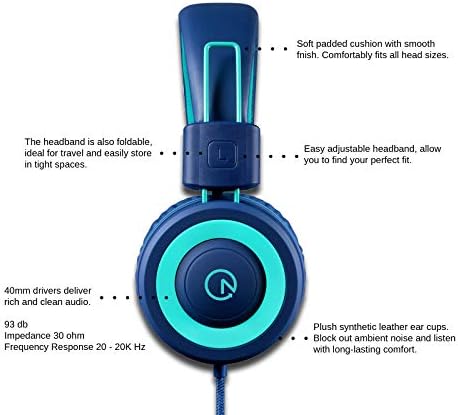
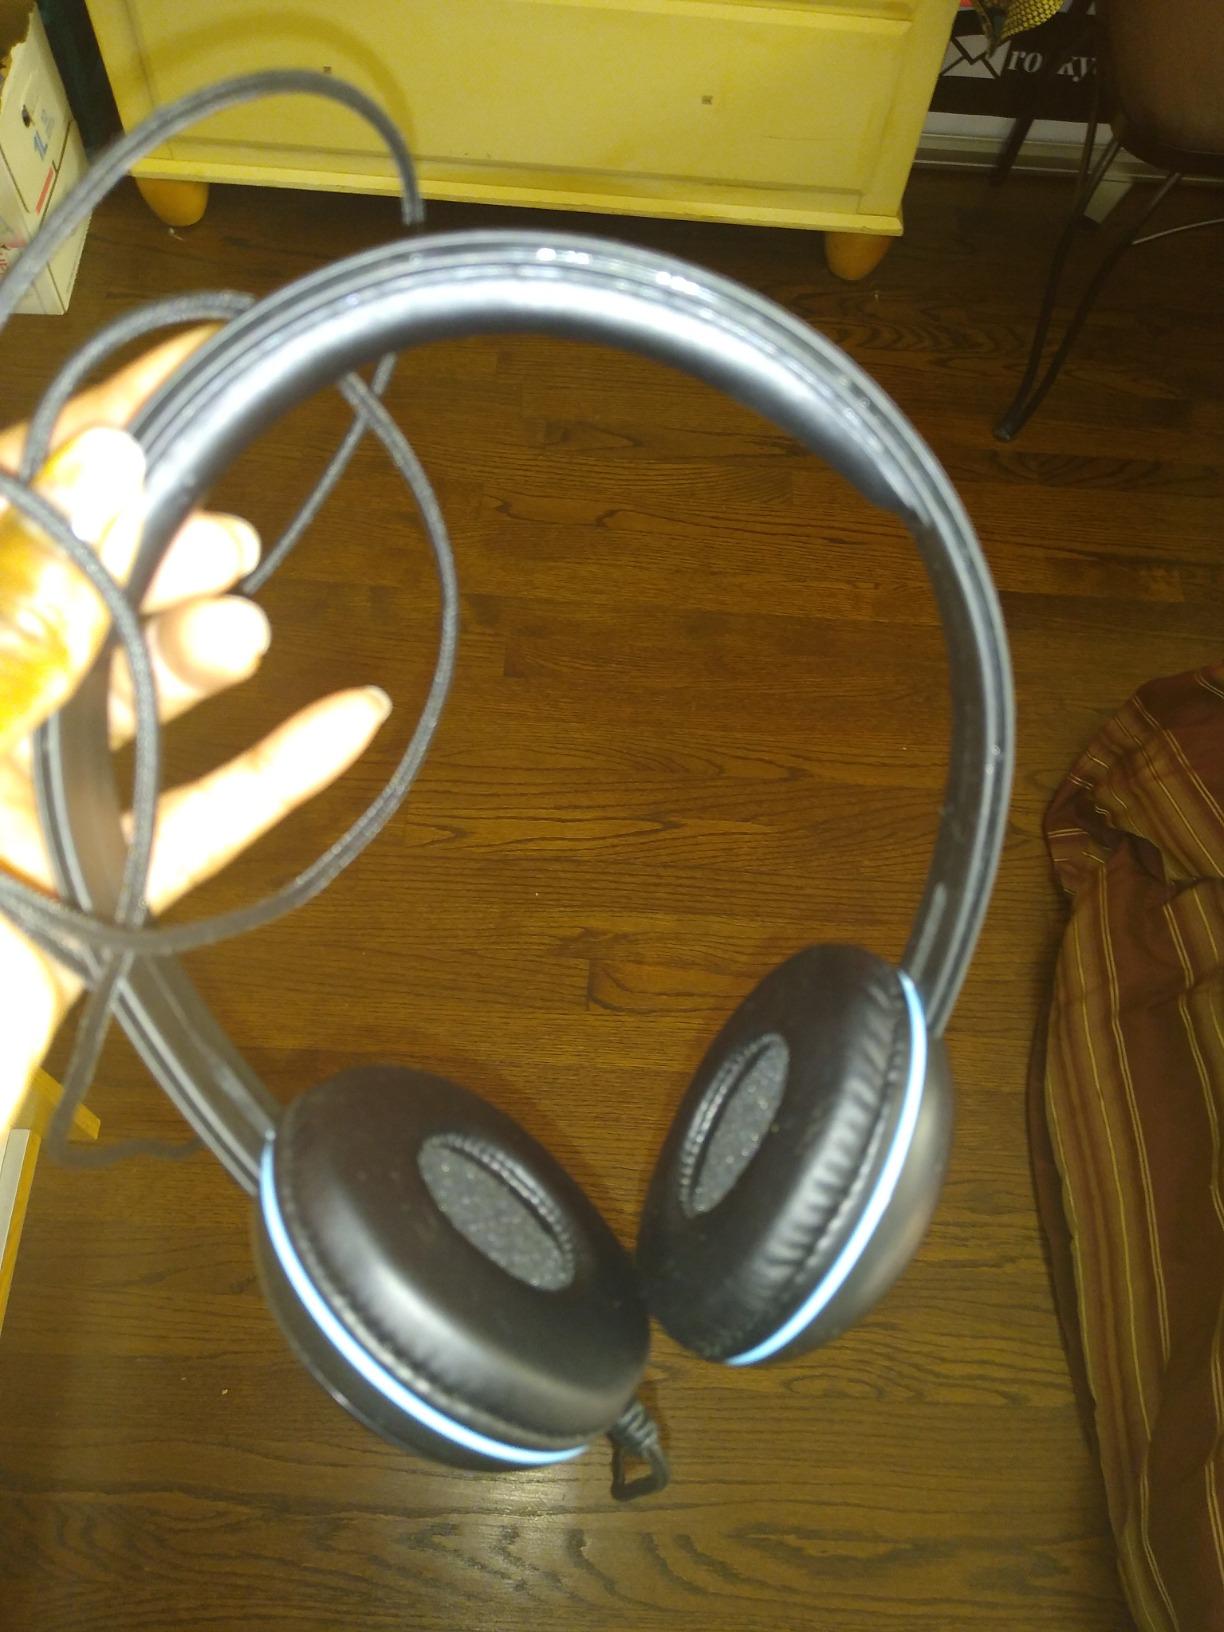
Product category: headphones
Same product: no